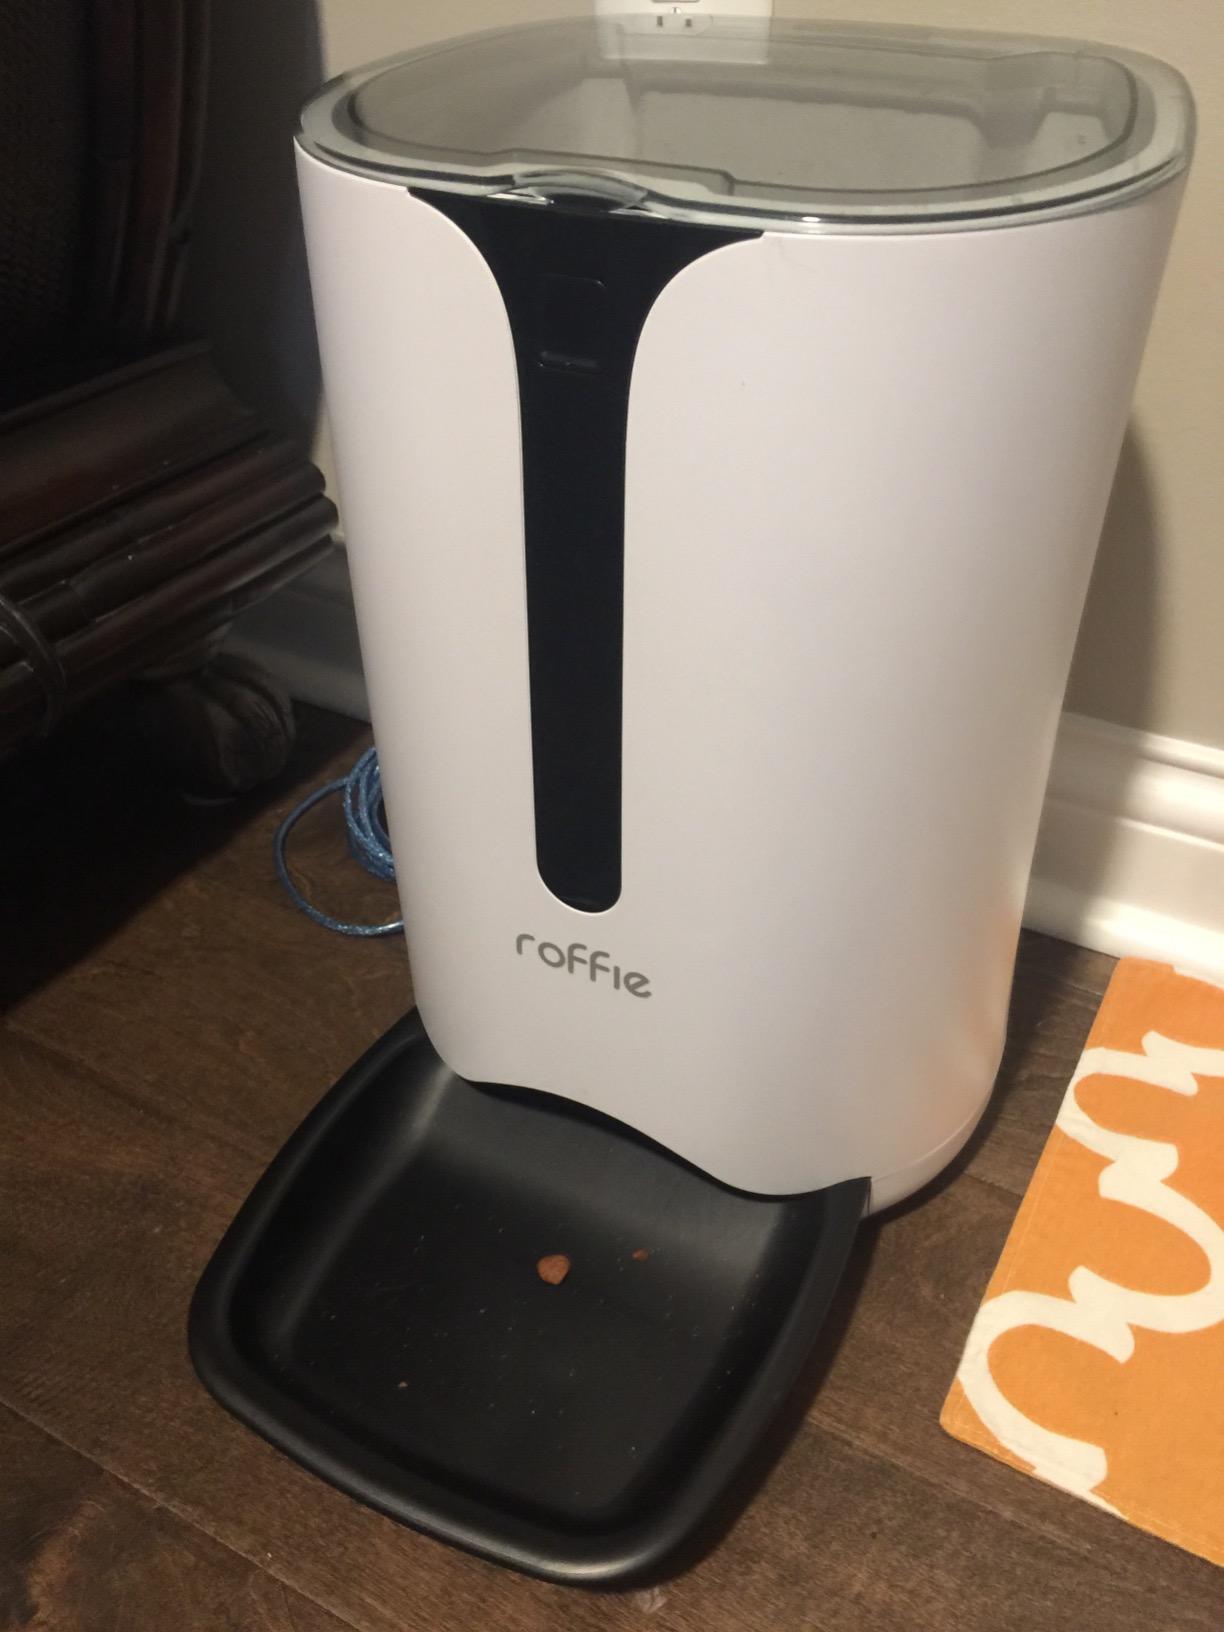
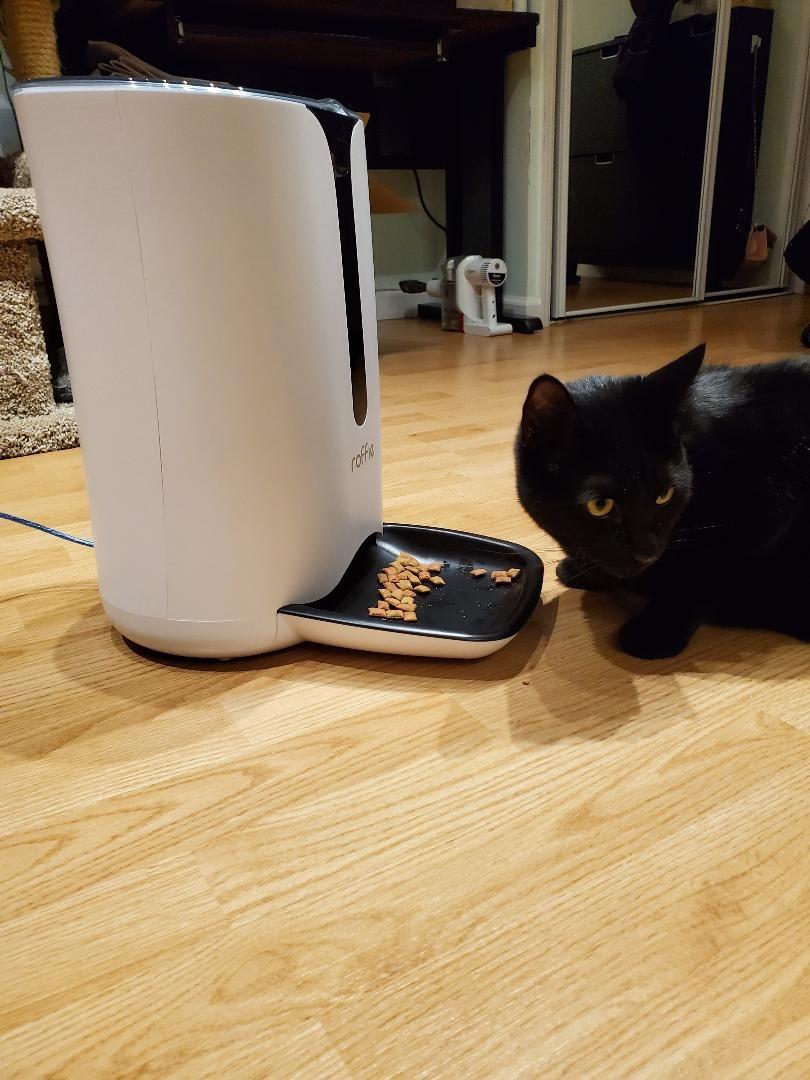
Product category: items_feeder
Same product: yes